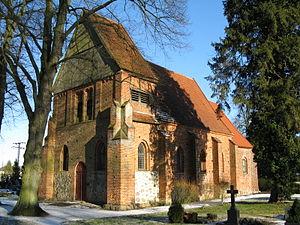
Pokrent est une municipalité allemande du land de Mecklembourg-Poméranie-Occidentale et l'arrondissement du Mecklembourg-du-Nord-Ouest. En 2013, elle comptait 690 hab.